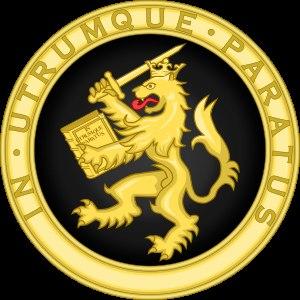
Jean de la Taille de Bondaroy est un auteur du XVIᵉ siècle. Il est né au château de Bondaroy, près de Pithiviers, à une date incertaine entre 1533 et 1540, et mort au même endroit vers 1611 ou 12, ou peut-être 1616.